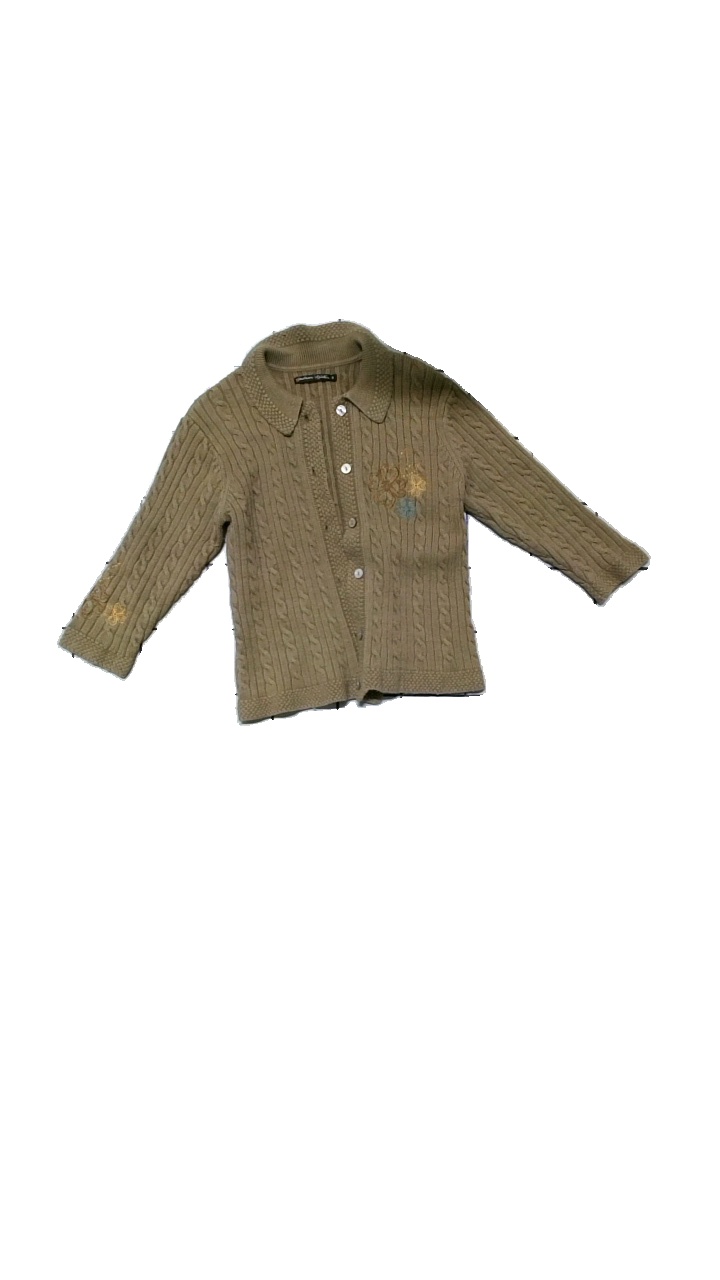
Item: Sweater (Ladies)
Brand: Gudrun Sjödén
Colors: Brown
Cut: Regular
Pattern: Floral print
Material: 80% cotton, 20% wool
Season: All
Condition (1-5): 4
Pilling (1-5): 4
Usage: Reuse
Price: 100-150